Mount Arayat

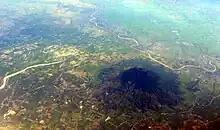
Aerial view of Mt. Arayat with nearby Pampanga (right) and Sacobia (left) rivers

Mount Arayat stands in the middle of the largely-agricultural AMSL Central Luzon Plain, serving as a distinct landmark in Pampanga province. The mountain is topped by a circular volcanic crater about in diameter, much of which has collapsed on the western and part of the northern rim due to erosion. This has resulted in a breached crater which opens in a west-northwest direction. This area is the apparent source of a major debris-avalanche deposit that forms hummocky terrain beyond the west and northwest sides of the volcano. The summit stands on the northeast side of the breached crater, known as North Peak, while the Pinnacle Peak is located on the southeast crater rim. Post-collapse activity formed an andesitic lava dome known as White Rock in the collapse amphitheater.